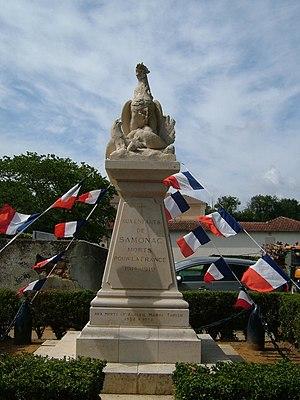
Samonac, Gironde (France)
Samonac est une commune du Sud-Ouest de la France, dans le département de la Gironde.
Cet article recense les monuments aux morts de France classés ou inscrits aux monuments historiques.
Cet article recense les monuments historiques de l'arrondissement de Blaye, dans le département de la Gironde, en France.